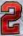
Number: 2